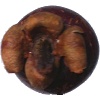
Label: Mangostan 1